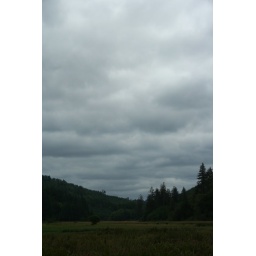
A lone tree in a meadow filled with big, black cows... and a storm brewing to the north.